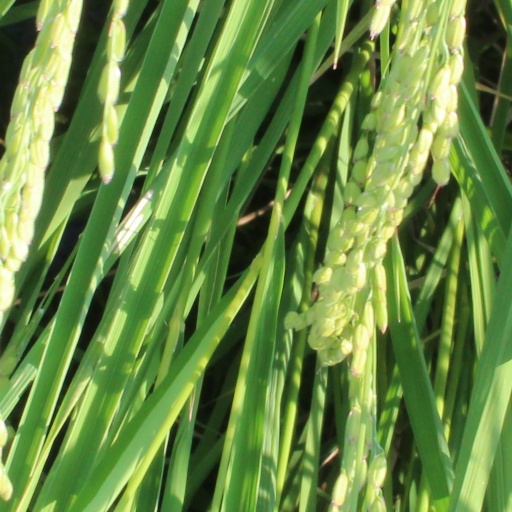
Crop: rice